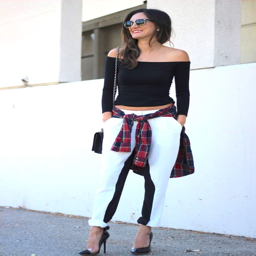
off the shoulder top with plaid around the waist and - tone pants .